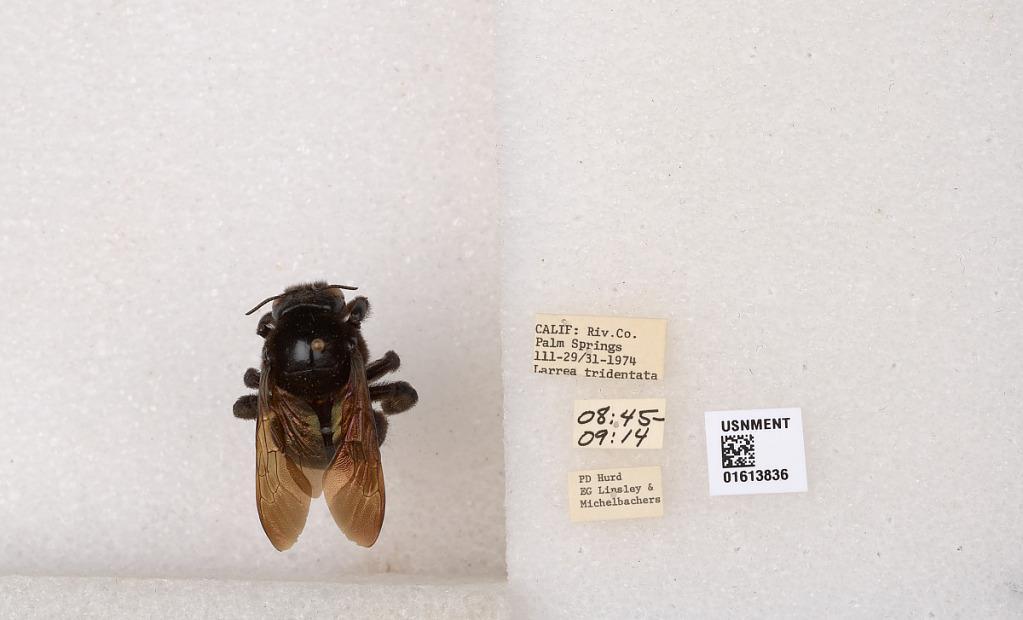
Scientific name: Xylocopa (Neoxylocopa) varipuncta Patton
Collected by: P. Hurd, E. Linsley & Michelbachers
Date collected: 1974-3-29
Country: United States
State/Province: California
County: Riverside
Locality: Palm Springs
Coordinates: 33.8303, -116.545